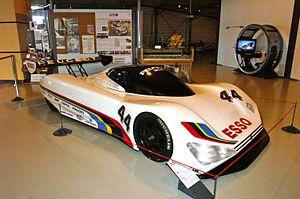
Maquette de la 905 n°44 de Rosberg/Jabouille qui a participé, en 1990, aux 480 km de Montréal (abandon) et aux 480 km de Mexico (13ème). La vraie voiture avait des ouïes de refroidissement sur les ailes avant et une prise d'air au-dessus de l'habitacle.